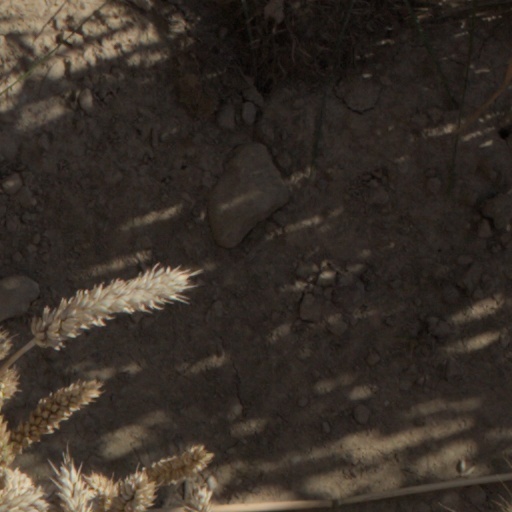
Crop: wheat